Ente Entethu Mathrem

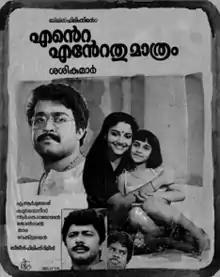
Poster designed by Kitho

Ente Entethu Mathrem is a 1986 Indian Malayalam-language family drama film directed by J. Sasikumar and written by Kaloor Dennis from a story by A. R. Mukesh. The film stars Mohanlal, Karthika, Baby Shalini and Lalu Alex. The film has music composed by Johnson.